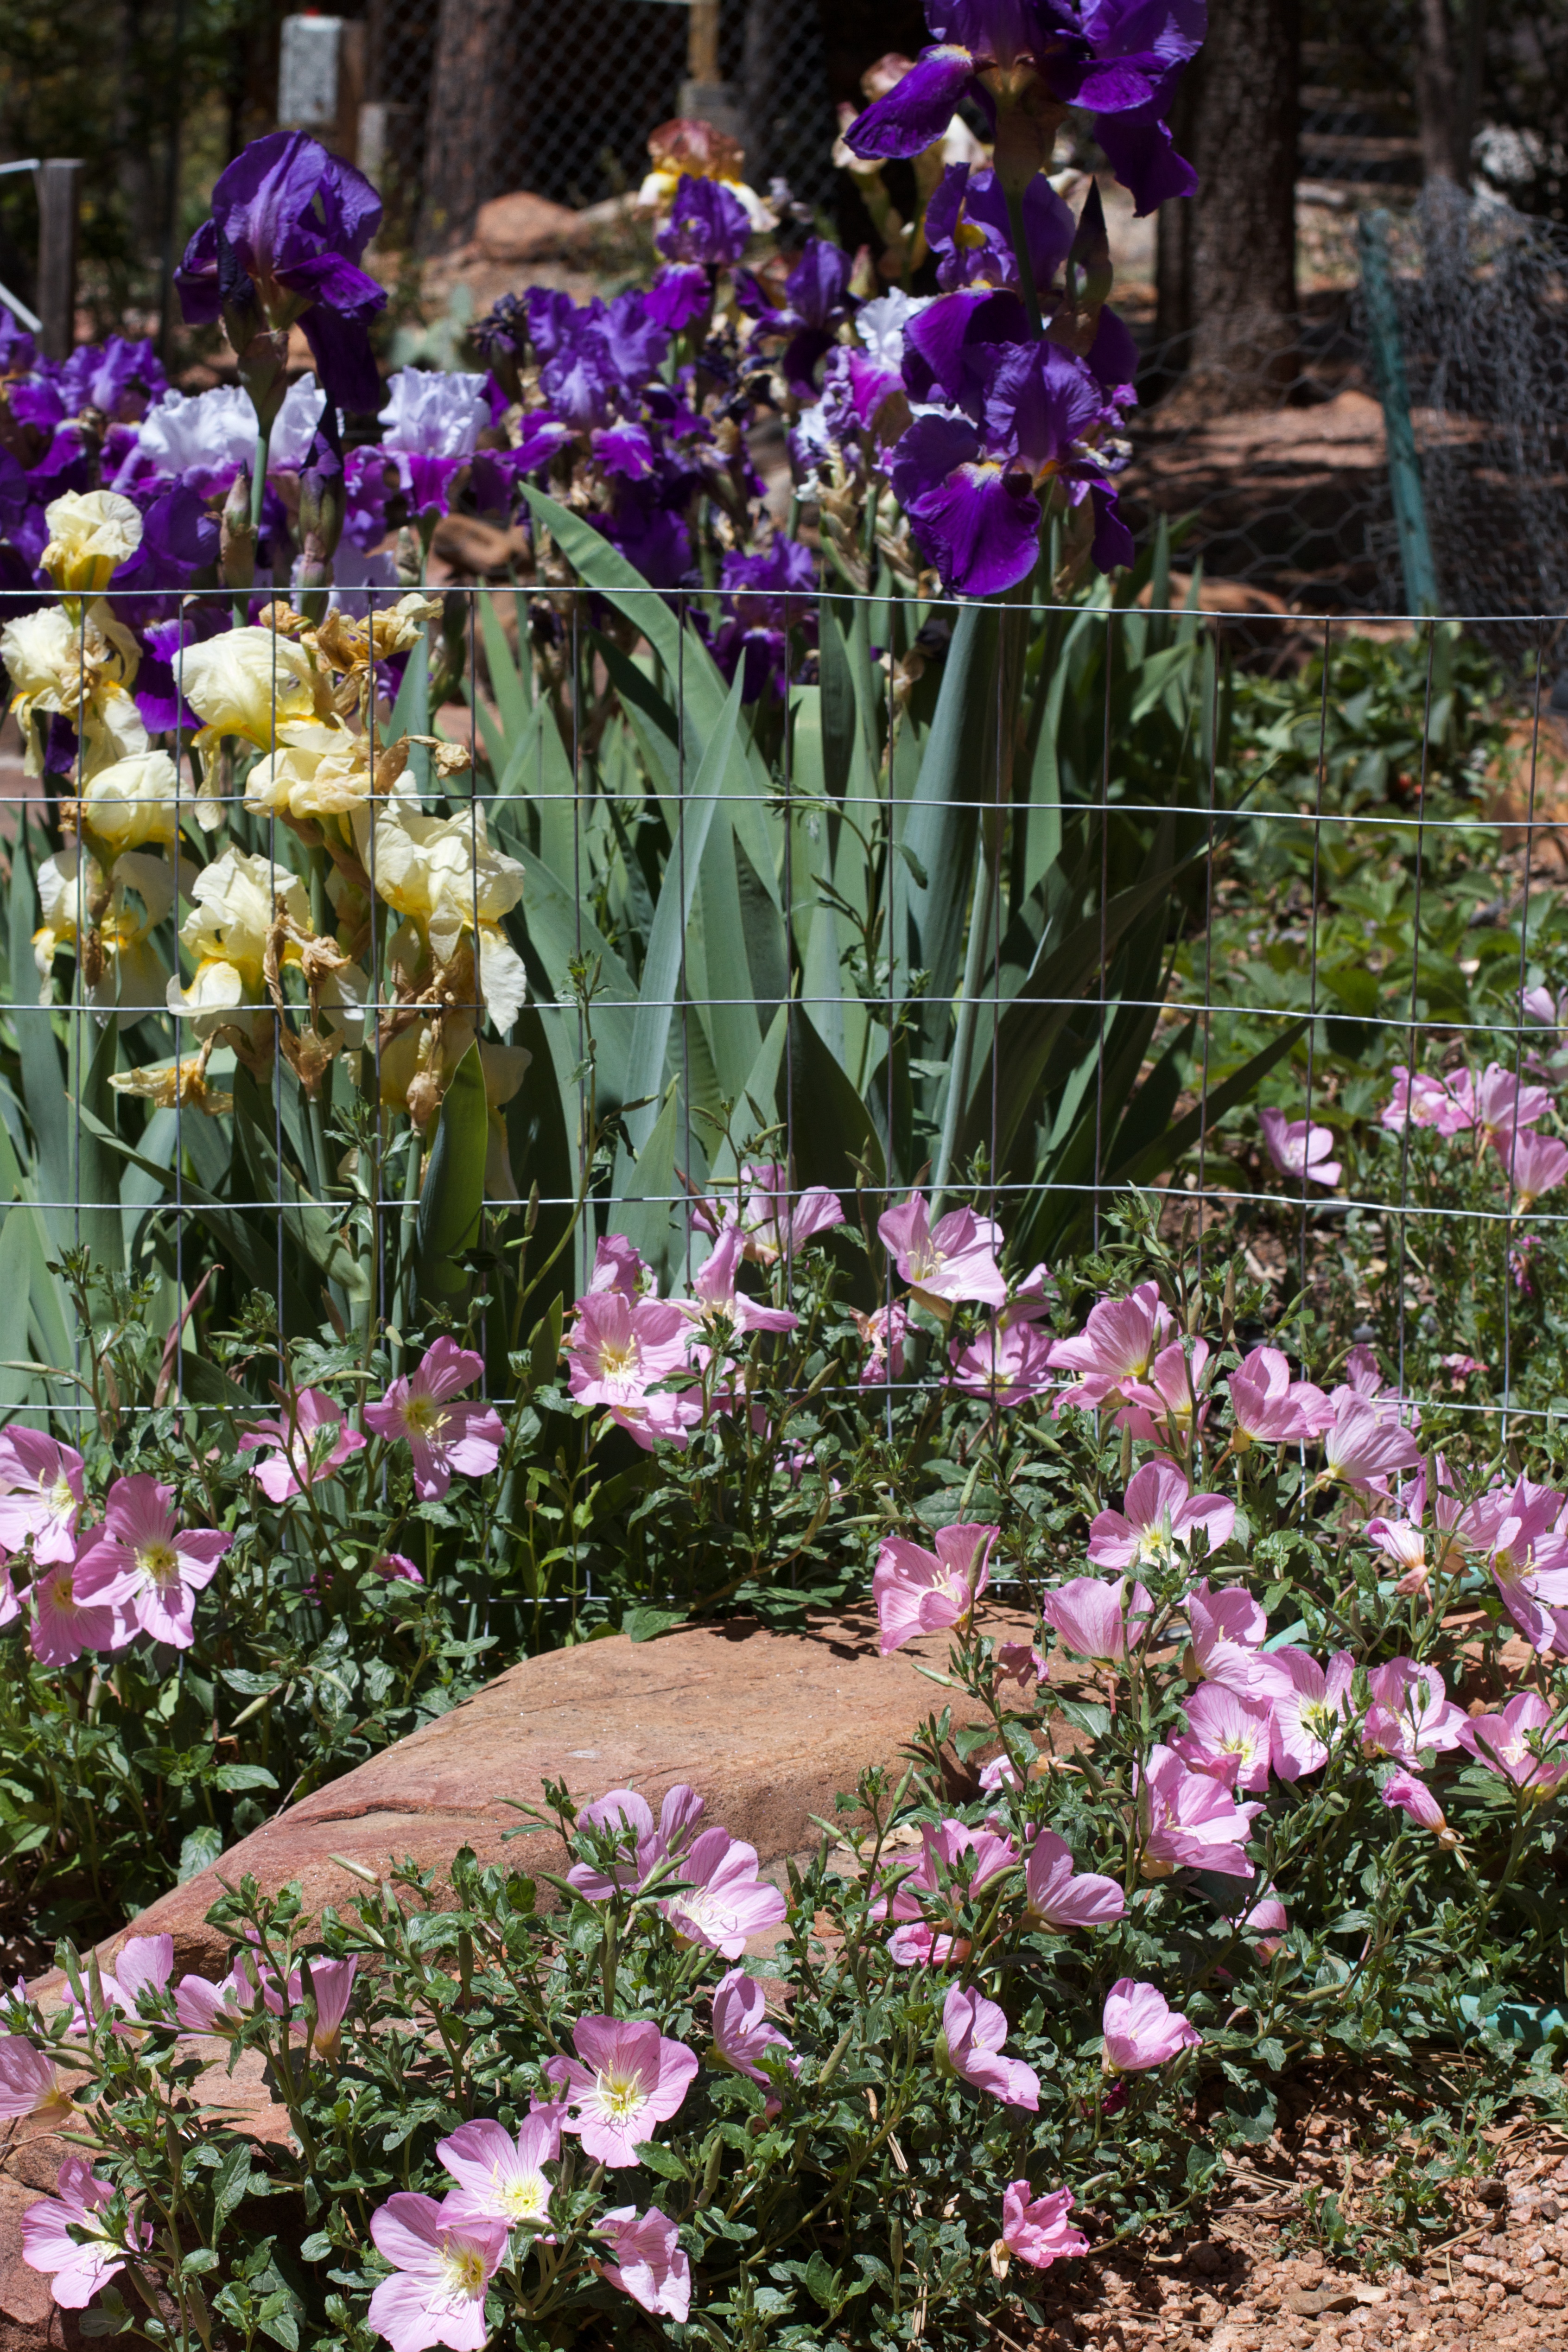
plant, flower, botany, garden, flora, wildflower, yard, floristry, flowering plant, annual plant, land plant